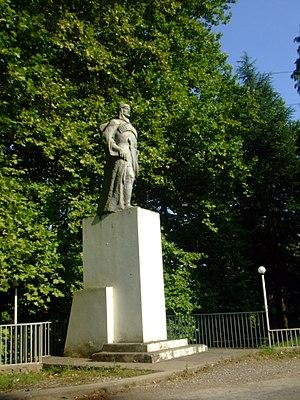
Utu Mikava est un forgeron, chef d'une révolte de paysans en Mingrélie, en 1857.